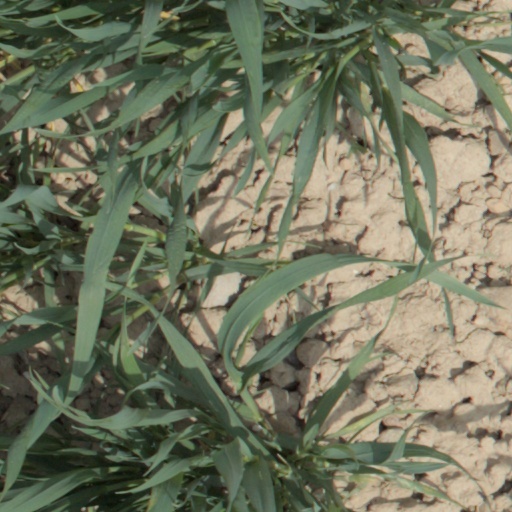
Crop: wheat